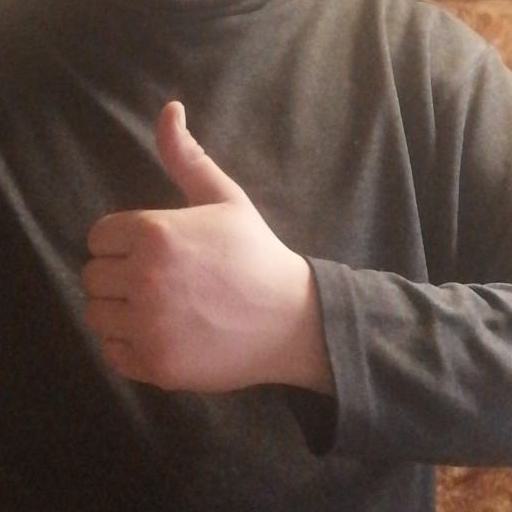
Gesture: like